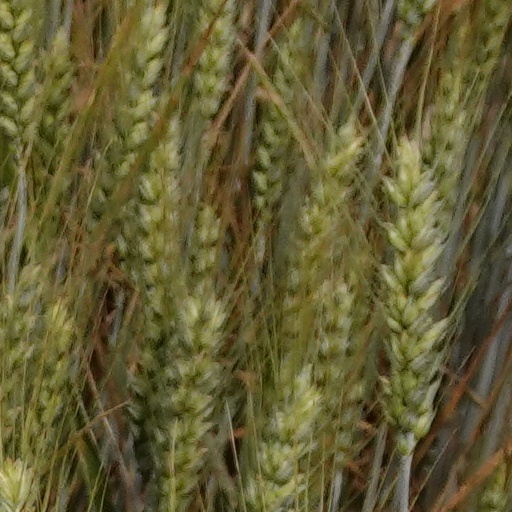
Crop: wheat